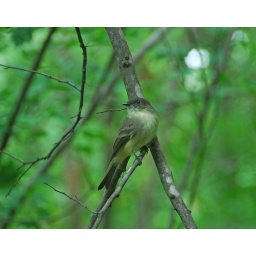
These lovely birds nest in our barn every summer.